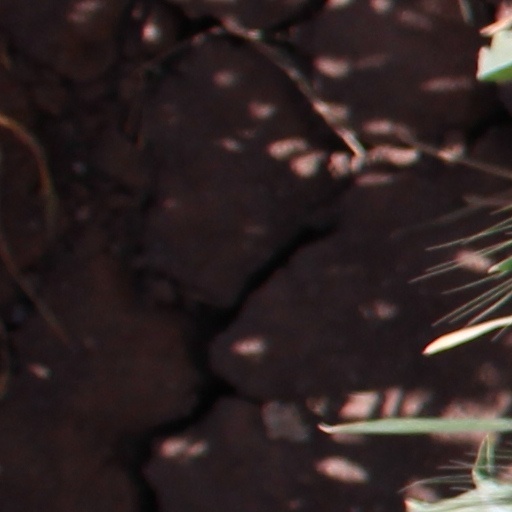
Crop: wheat